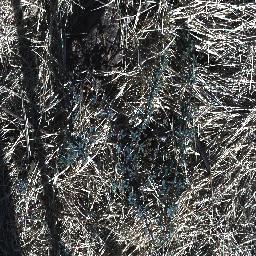
Label: prickly_acacia